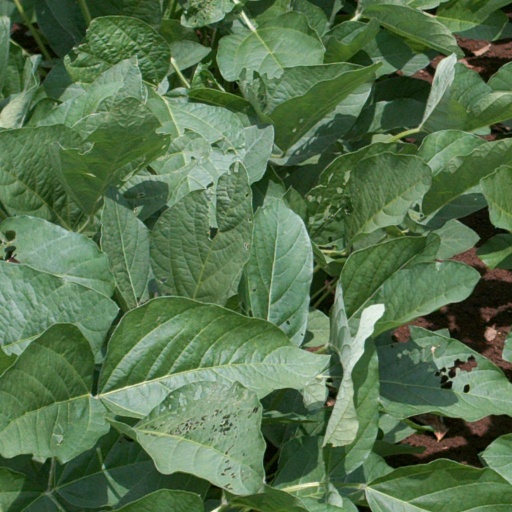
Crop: soybean